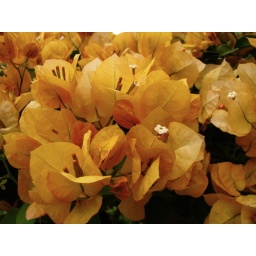
strange flowers in the market